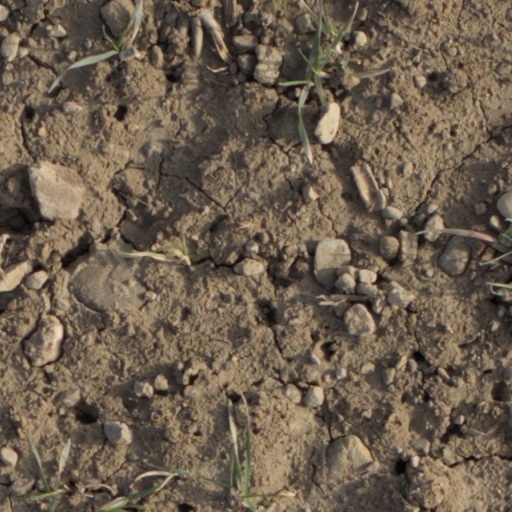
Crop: wheat